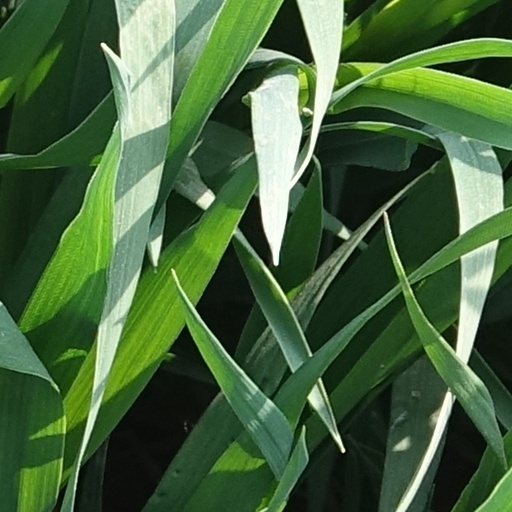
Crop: wheat